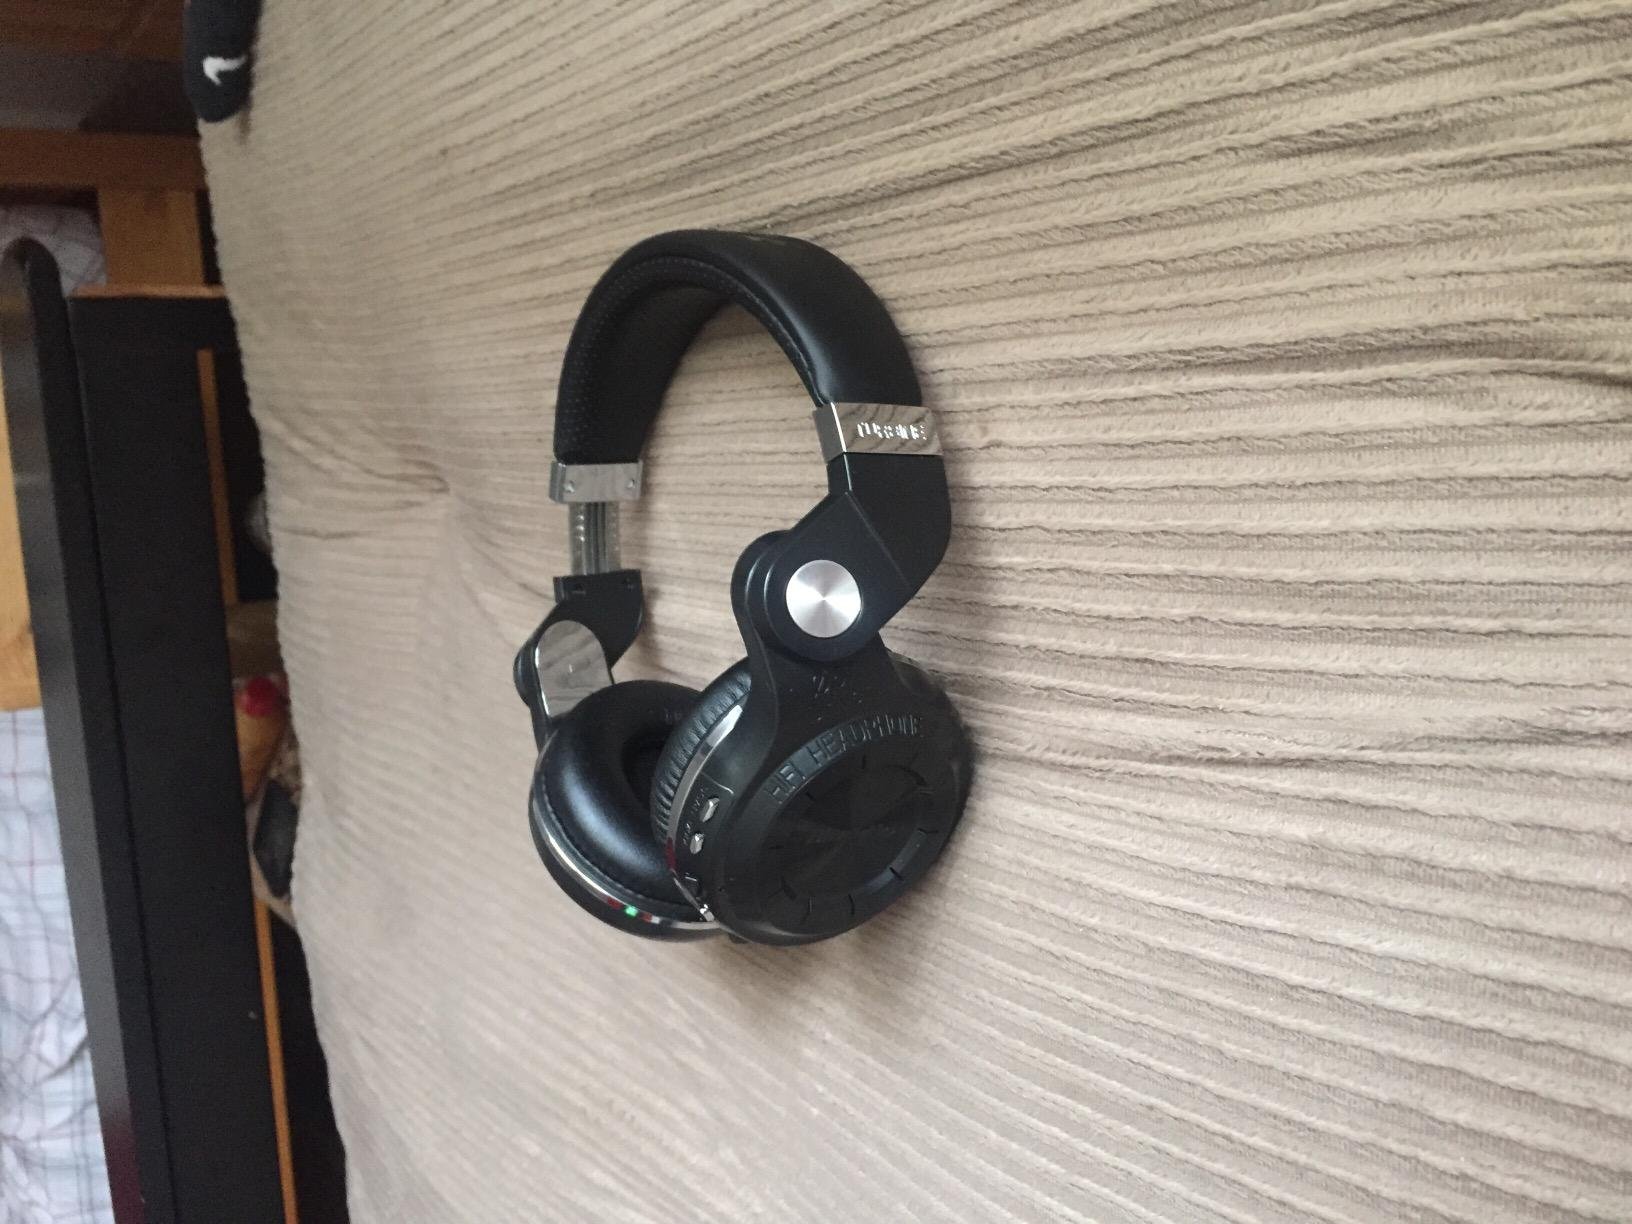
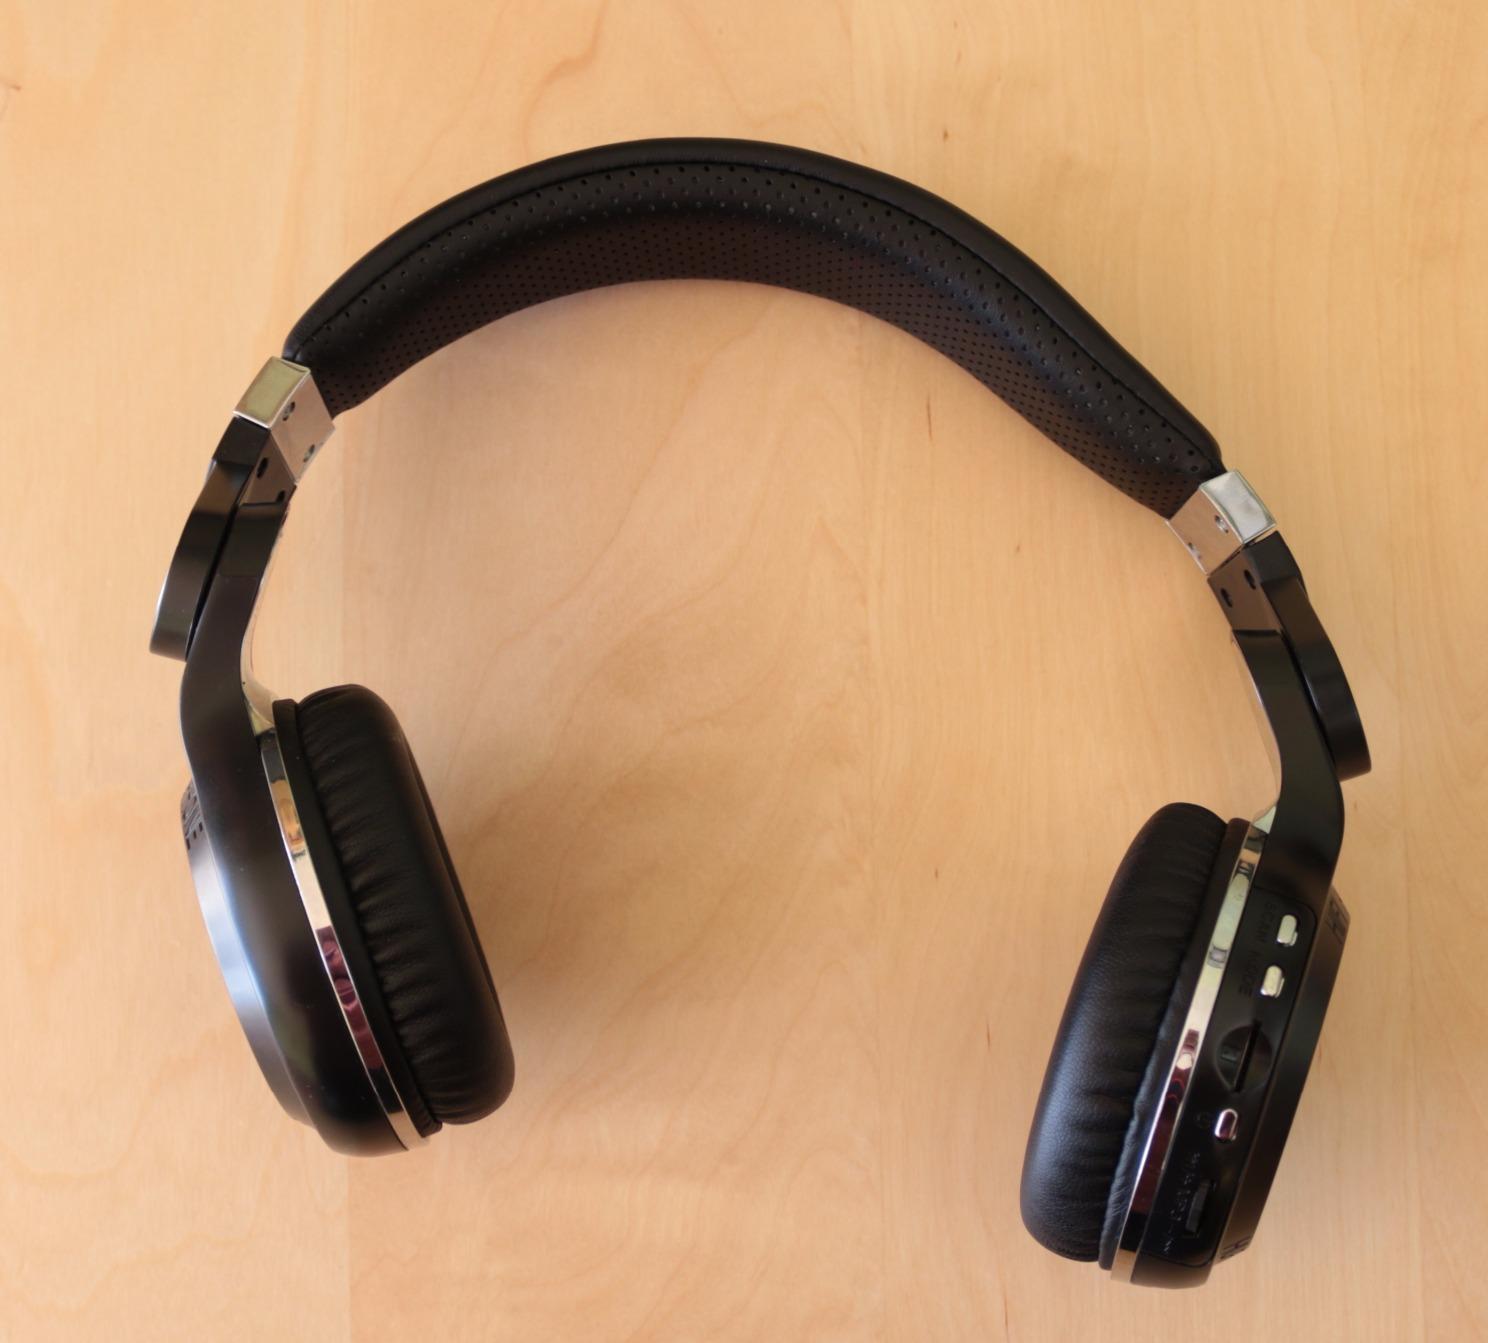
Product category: headphones
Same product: yes